Silvester Horne

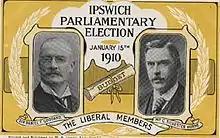
January 1910 Liberal Election Postcard

His reputation as a preacher and author grew after he took over Whitefield's Tabernacle, Tottenham Court Road in 1903, which he rebuilt as Whitefield's Central Mission. He also wrote hymns that are still sung today. His cantata "Livingstone the pilgrim" was performed by a chorus of 300 voices in the Royal Albert Hsll at the Centenary cellebrations for the birth of David Livingstone,